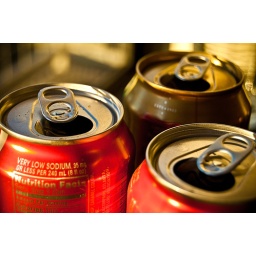
Been working a little too much in black and white lately. The goal here was &amp;quot;irradiated&amp;quot; color.